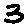
Label: 3